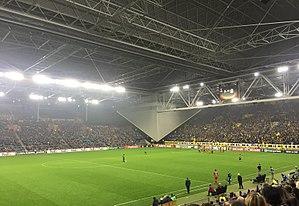
Le Stichting Betaald Voetbal Vitesse plus connu sous le nom du Vitesse Arnhem ou Vitesse est un club de football des Pays-Bas, situé à Arnhem et évoluant en Première Division néerlandaise. Il fut fondé le 14 mai 1892. La première section sportive du club fut celle de cricket.